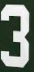
Number: 3